List of incidents of xenophobia during the Venezuelan refugee crisis

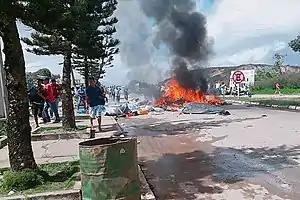

In August 2018, the government of the border state of Roraima requested a temporary closure of the border, claiming that its administration was unable to control the large number of Venezuelans who entered the country daily. Initially, Judge Helder Girão Barreto ordered the suspension of land entry of Venezuelans, but later the measure was revoked by the Supreme Court, which considered that the prohibition was contrary to the Constitution and international pacts signed by Brazil.